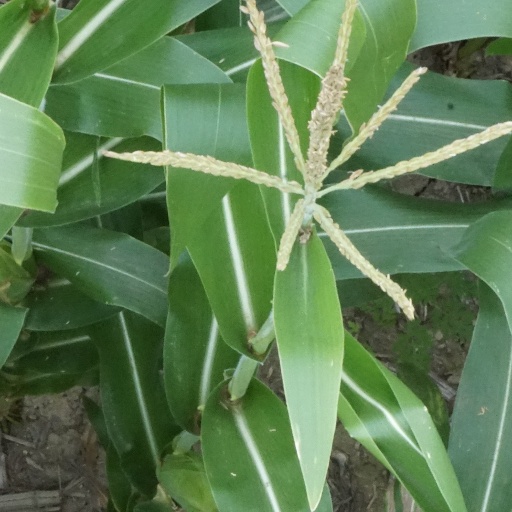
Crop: maize; corn